Chicago Stadium

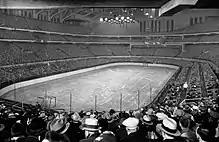
The interior of Chicago Stadium in February 1930, prior to a Blackhawks/Bruins game

The Stadium was built by Harmon, first proposed in 1926, not long after the legalization of professional boxing in Illinois. Encouraged by the success of the New York Rangers and New York Americans expansion NHL teams, and their Madison Square Garden, Harmon also wanted to bring an NHL team to Chicago, but he lost out to Col. Frederic McLaughlin. This team would soon be known as the Chicago Black Hawks (later 'Blackhawks'). With or without the Black Hawks, Harmon then spent $2.5 million and borrowed more funds from friends, including $600,000 from James E. Norris, in order to build the stadium. Eric Hall was the architect and he designed a stadium where all had a view of the action. His design philosophy was "The man who pays the lowest admission price has as much right to see the show as those who sit at the ringside". The building used Art Deco flourishes, including flattened columns, long vertical windows, relief sculptures of various athletics and medallions of wrestlers adorned the walls above entrances.